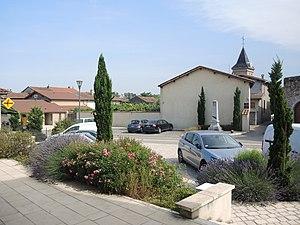
Limony détail
Limony est une commune française, située dans le département de l'Ardèche en région Auvergne-Rhône-Alpes.